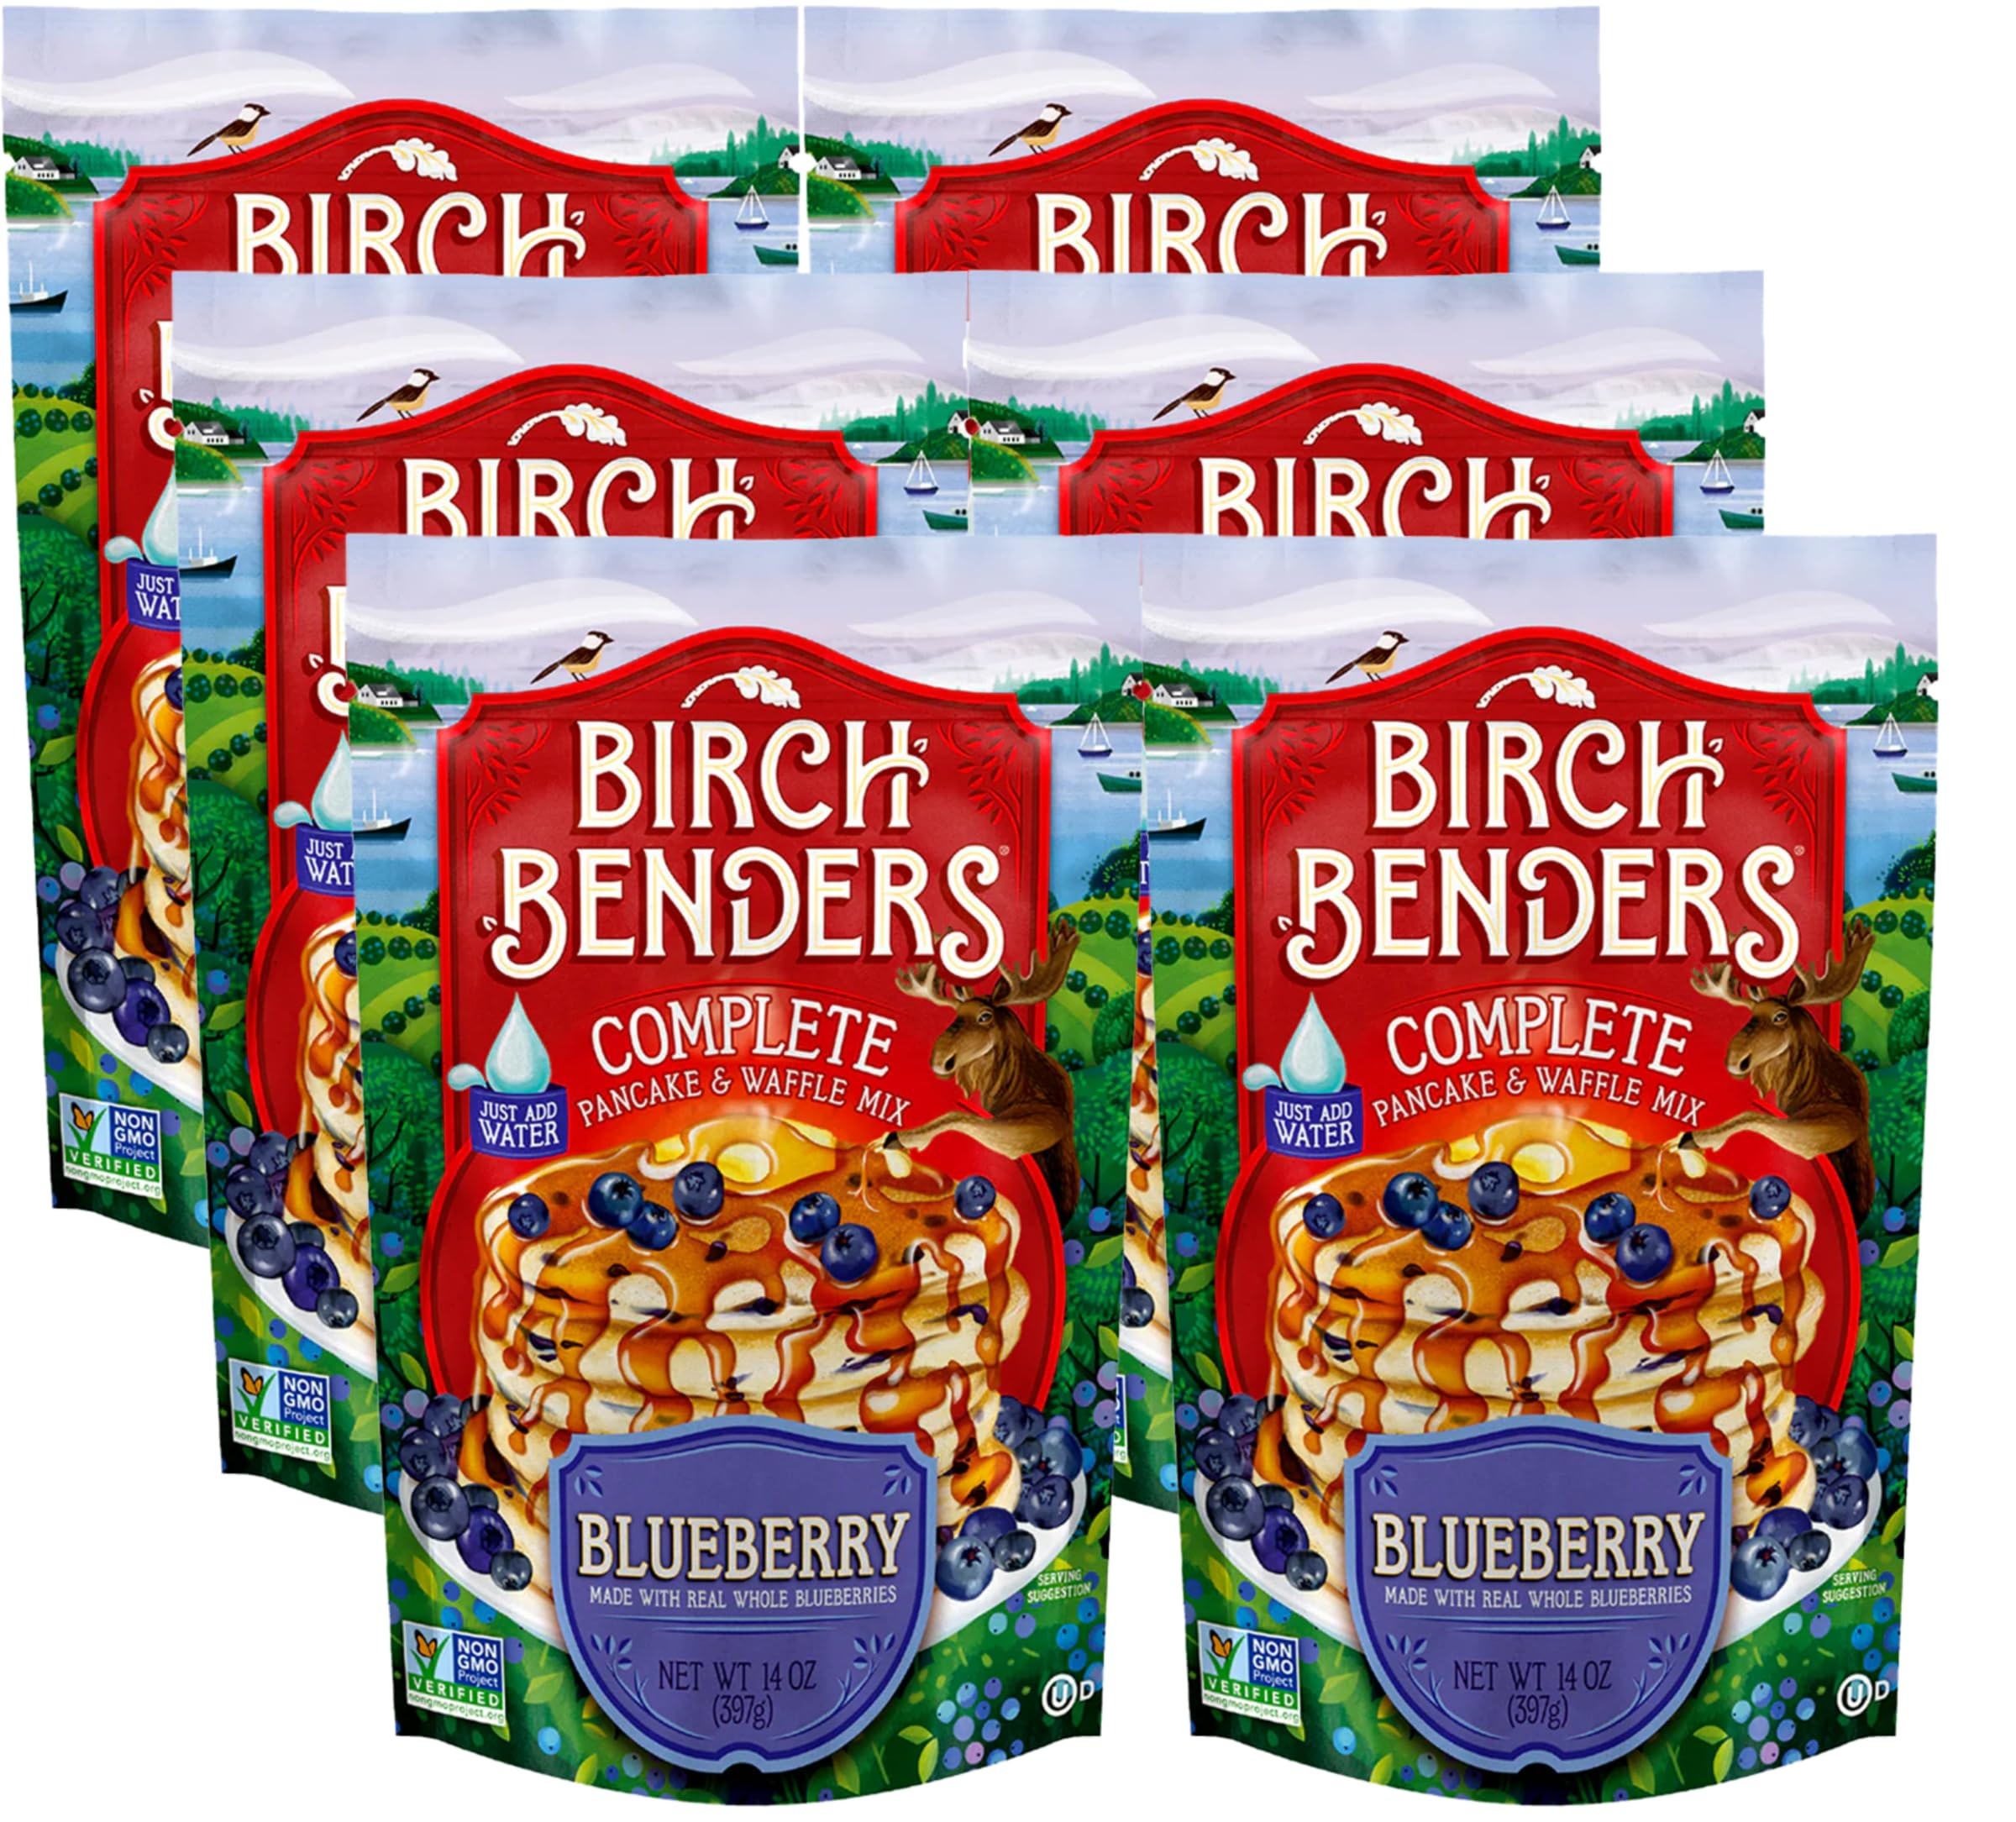
Item Name: Blueberry Pancake & Waffle Mix By Birch Benders, Made With Real Blueberries, Non-Gmo, Just Add Water, Family Size, 14 Oz (Pack of 6)
Bullet Point 1: 6 - 14 oz pouches of Birch Benders Blueberry Pancake & Waffle Mix made with real blueberries
Bullet Point 2: We use real, whole, juicy blueberries to make sure these pancakes taste their berry best
Bullet Point 3: Just add water no eggs or milk necessary
Bullet Point 4: BPA Free, Kosher, Cholesterol, and Fat Free; Non-GMO; Vegan
Bullet Point 5: Our resealable pouch keeps the mix fresh for next time
Value: 84.0
Unit: Ounce

Price: 21.39